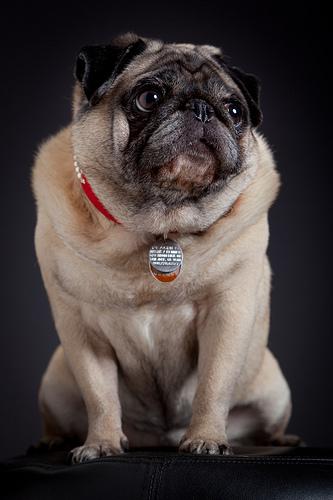
Breed: pug